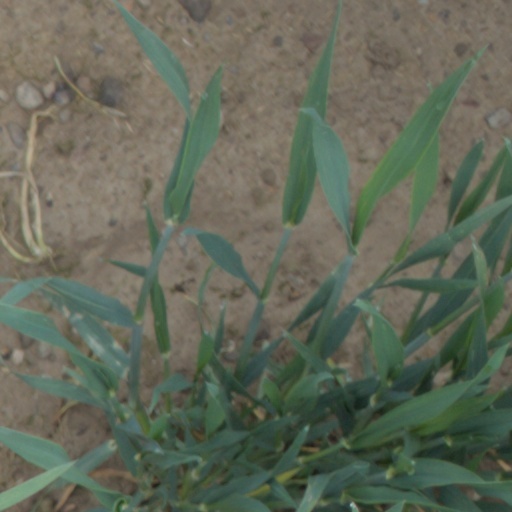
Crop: wheat